Fissile material

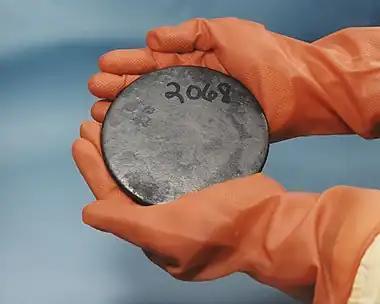
Billet of enriched uranium, a fissile material

In nuclear engineering, fissile material is material that can undergo nuclear fission when struck by a neutron of low energy. A self-sustaining thermal chain reaction can only be achieved with fissile material. The predominant neutron energy in a system may be typified by either slow neutrons (i.e., a thermal system) or fast neutrons. Fissile material can be used to fuel thermal-neutron reactors, fast-neutron reactors and nuclear explosives.